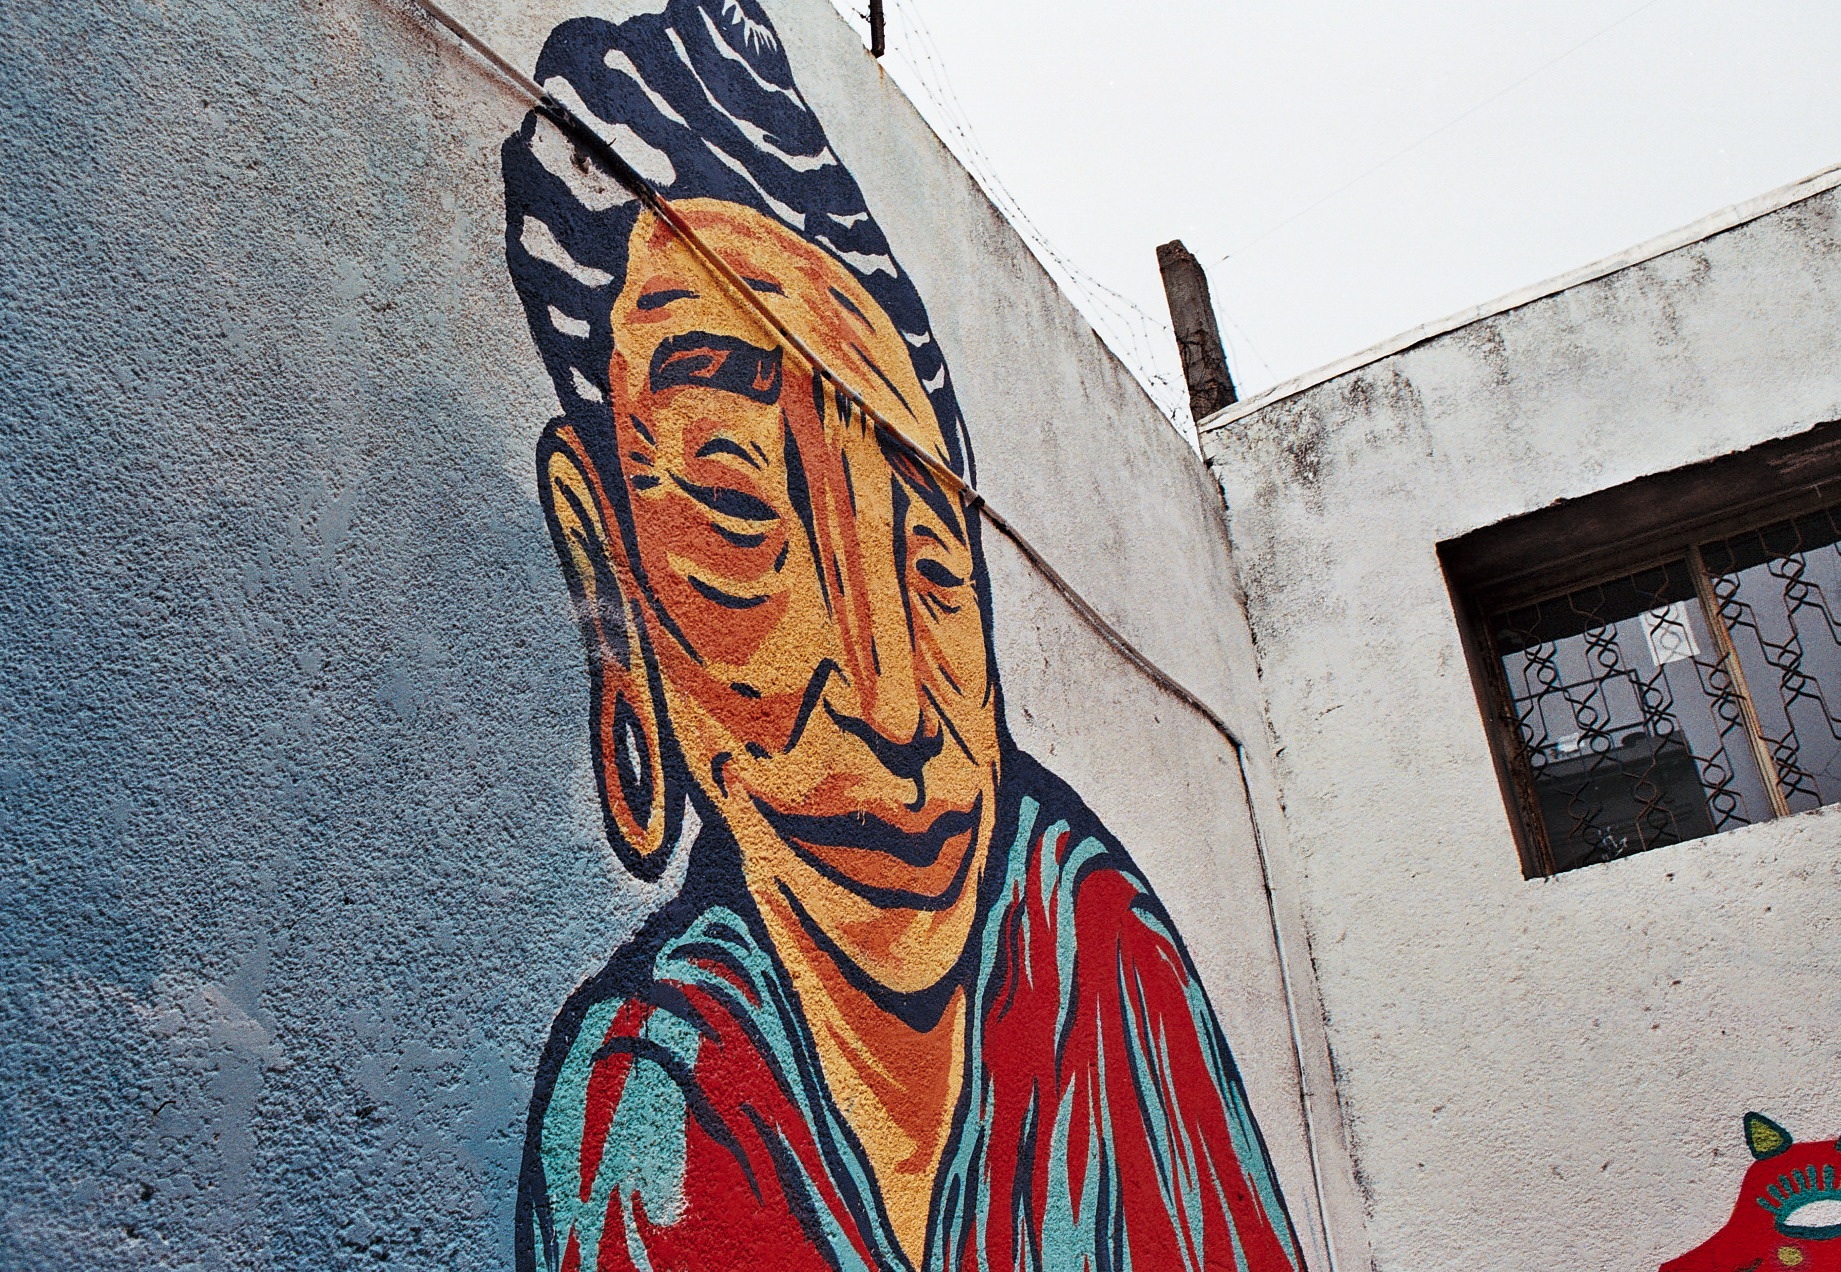
road, street, wall, color, graffiti, street art, art, infrastructure, mural, urban area